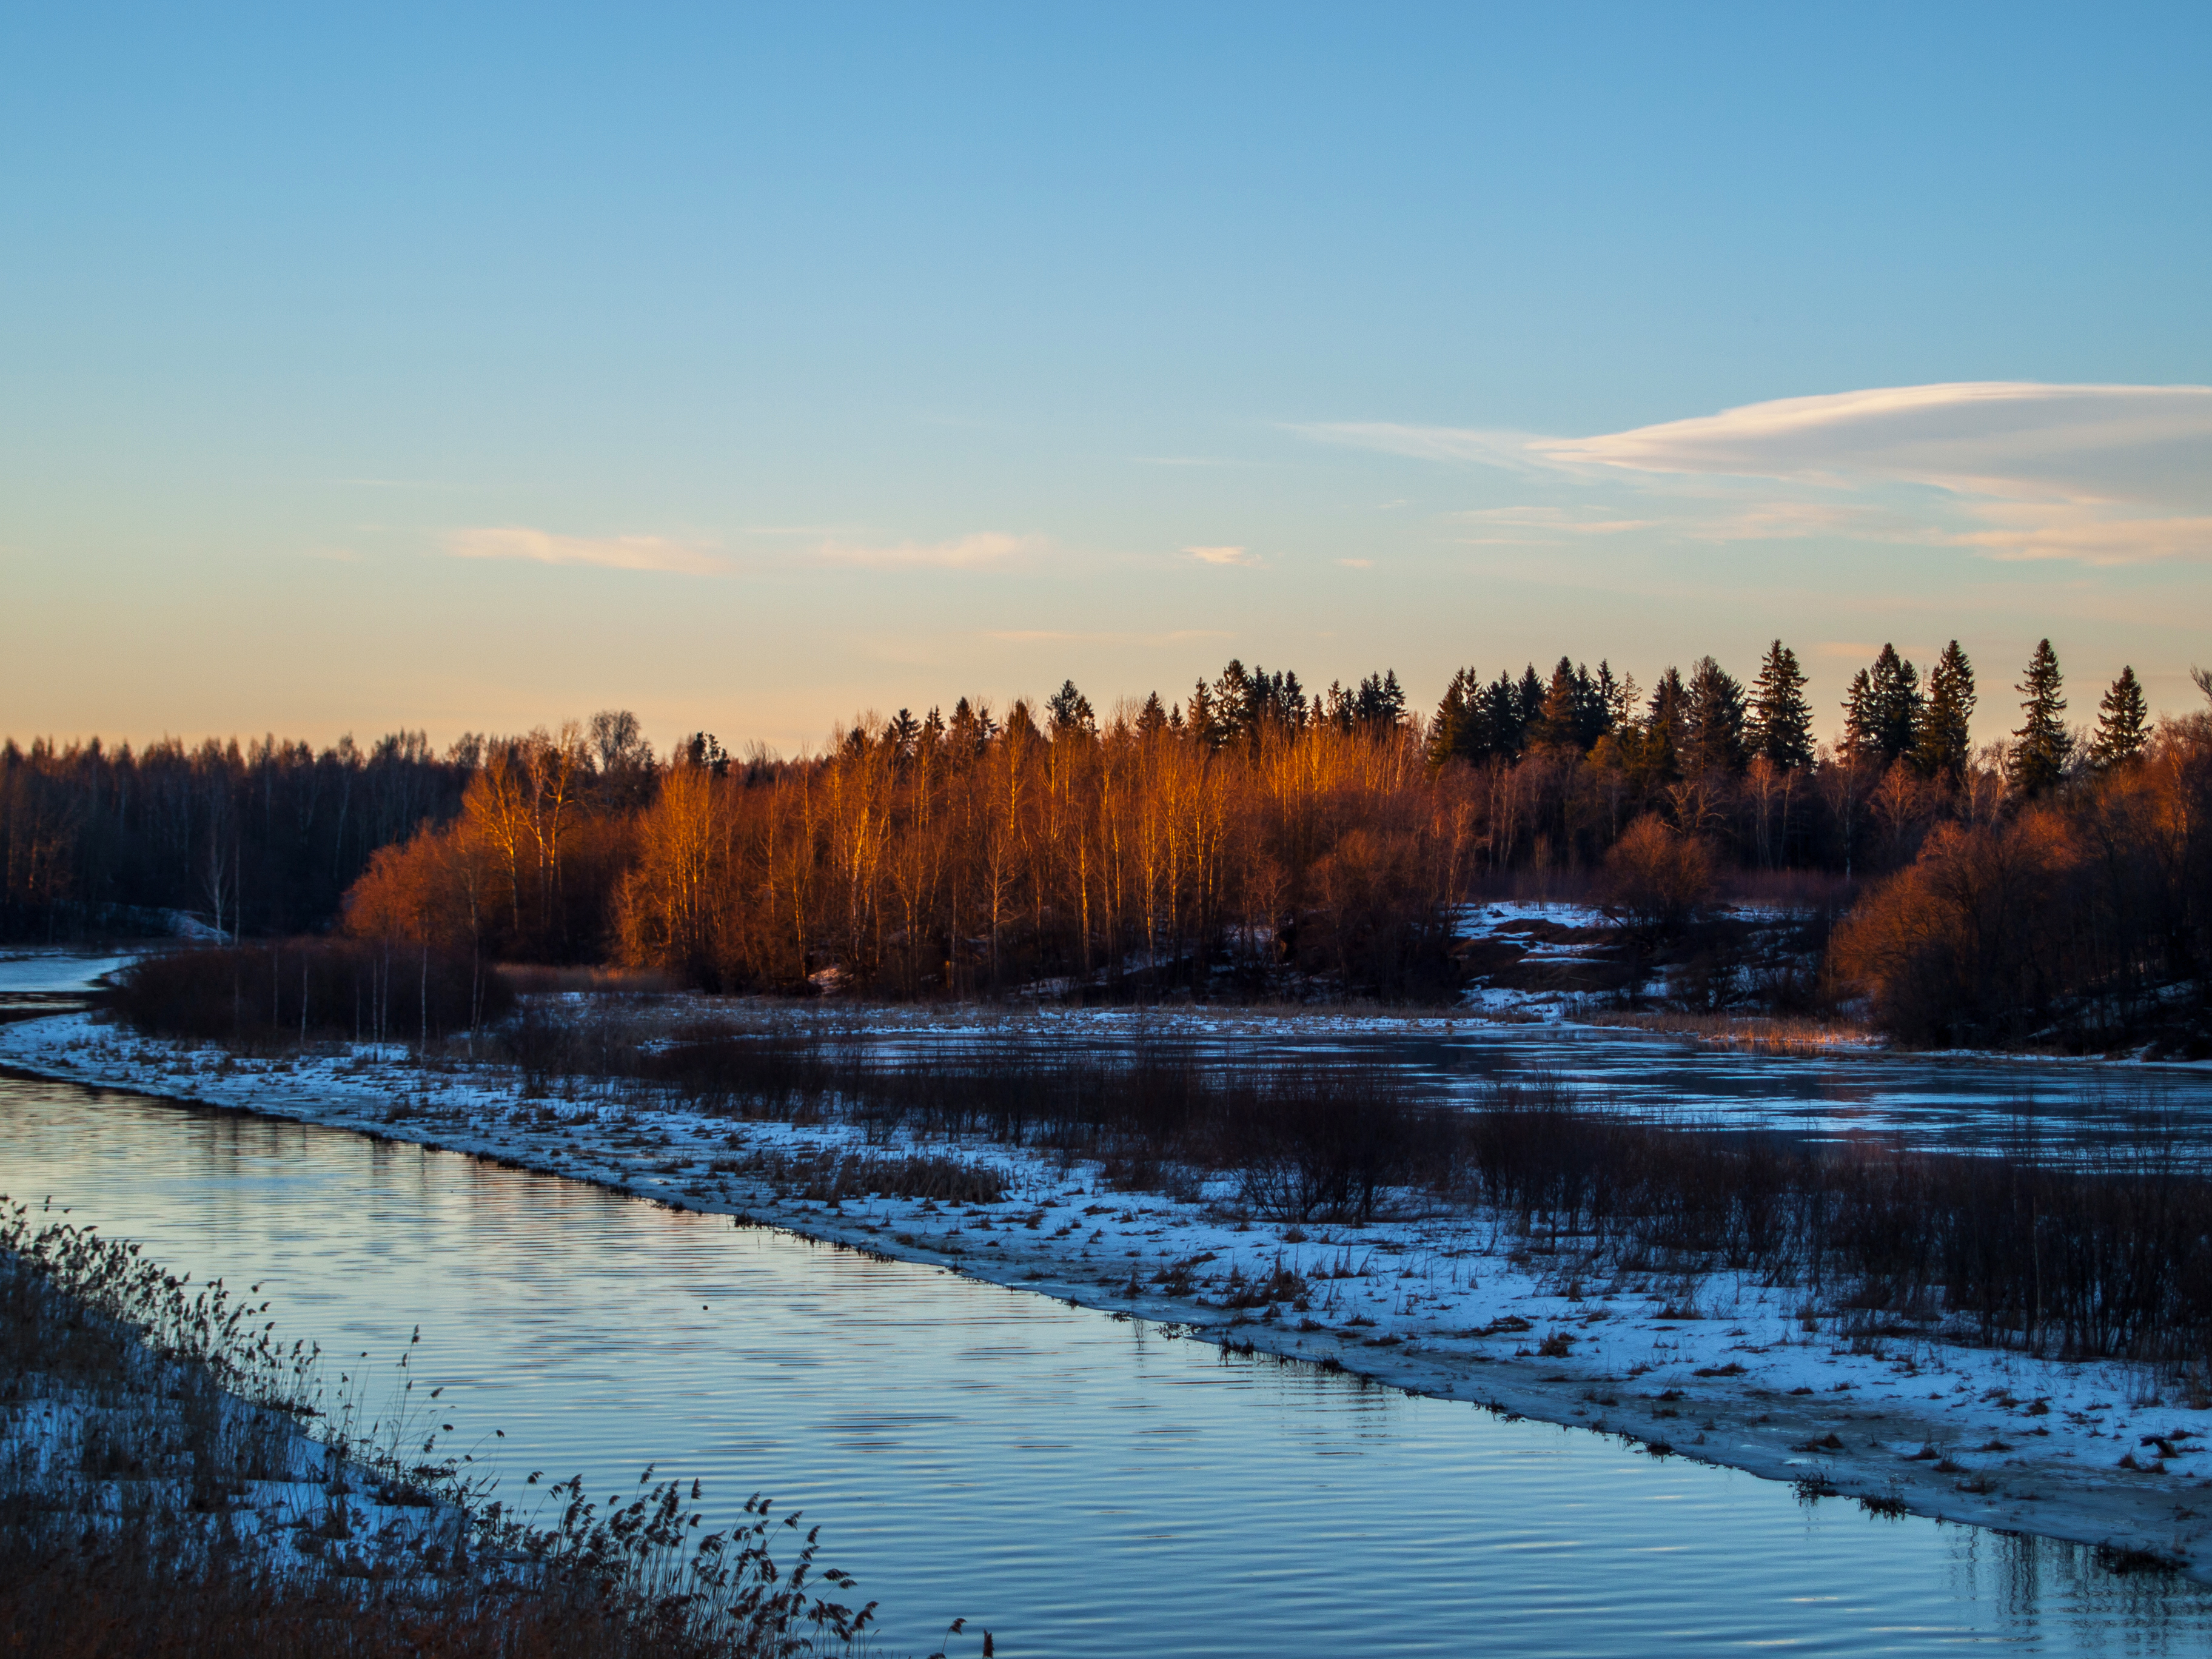
images, water, cloud, sky, plant, water resources, natural landscape, natural environment, tree, fluvial landforms of streams, larch, dusk, watercourse, snow, lake, bank, freezing, landscape, morning, riparian zone, horizon, plain, grassland, calm, tidal marsh, lacustrine plain, forest, wetland, reflection, frost, stream, reservoir, salt marsh, creek, winter, marsh, lake district, Freshwater marsh, loch, pond, wildlife, nature reserve, bog, evening, floodplain, dawn, ocean, channel, fen, conifer, grass, inlet, riparian forest, afterglow, hill, sunrise, swamp, bayou, autumn, pine family, tundra, sea